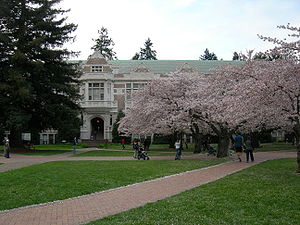
University of Washington
Campus ved University of Washington
University of Washington er et universitet, som ligger fordelt over byerne Bothell, Seattle og Tacoma i staten Washington i USA. Det er også større end det lokale universitet, Seattle University.